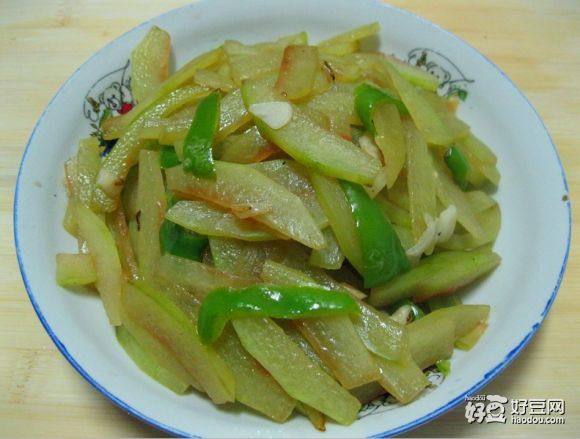
Label: trash